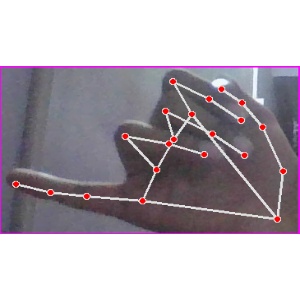
अक्षर: च